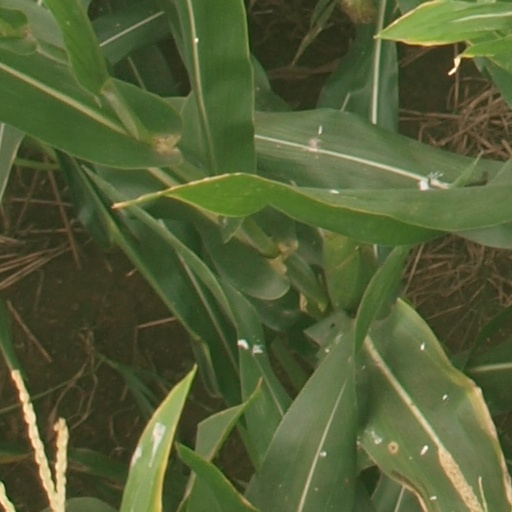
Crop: maize; corn